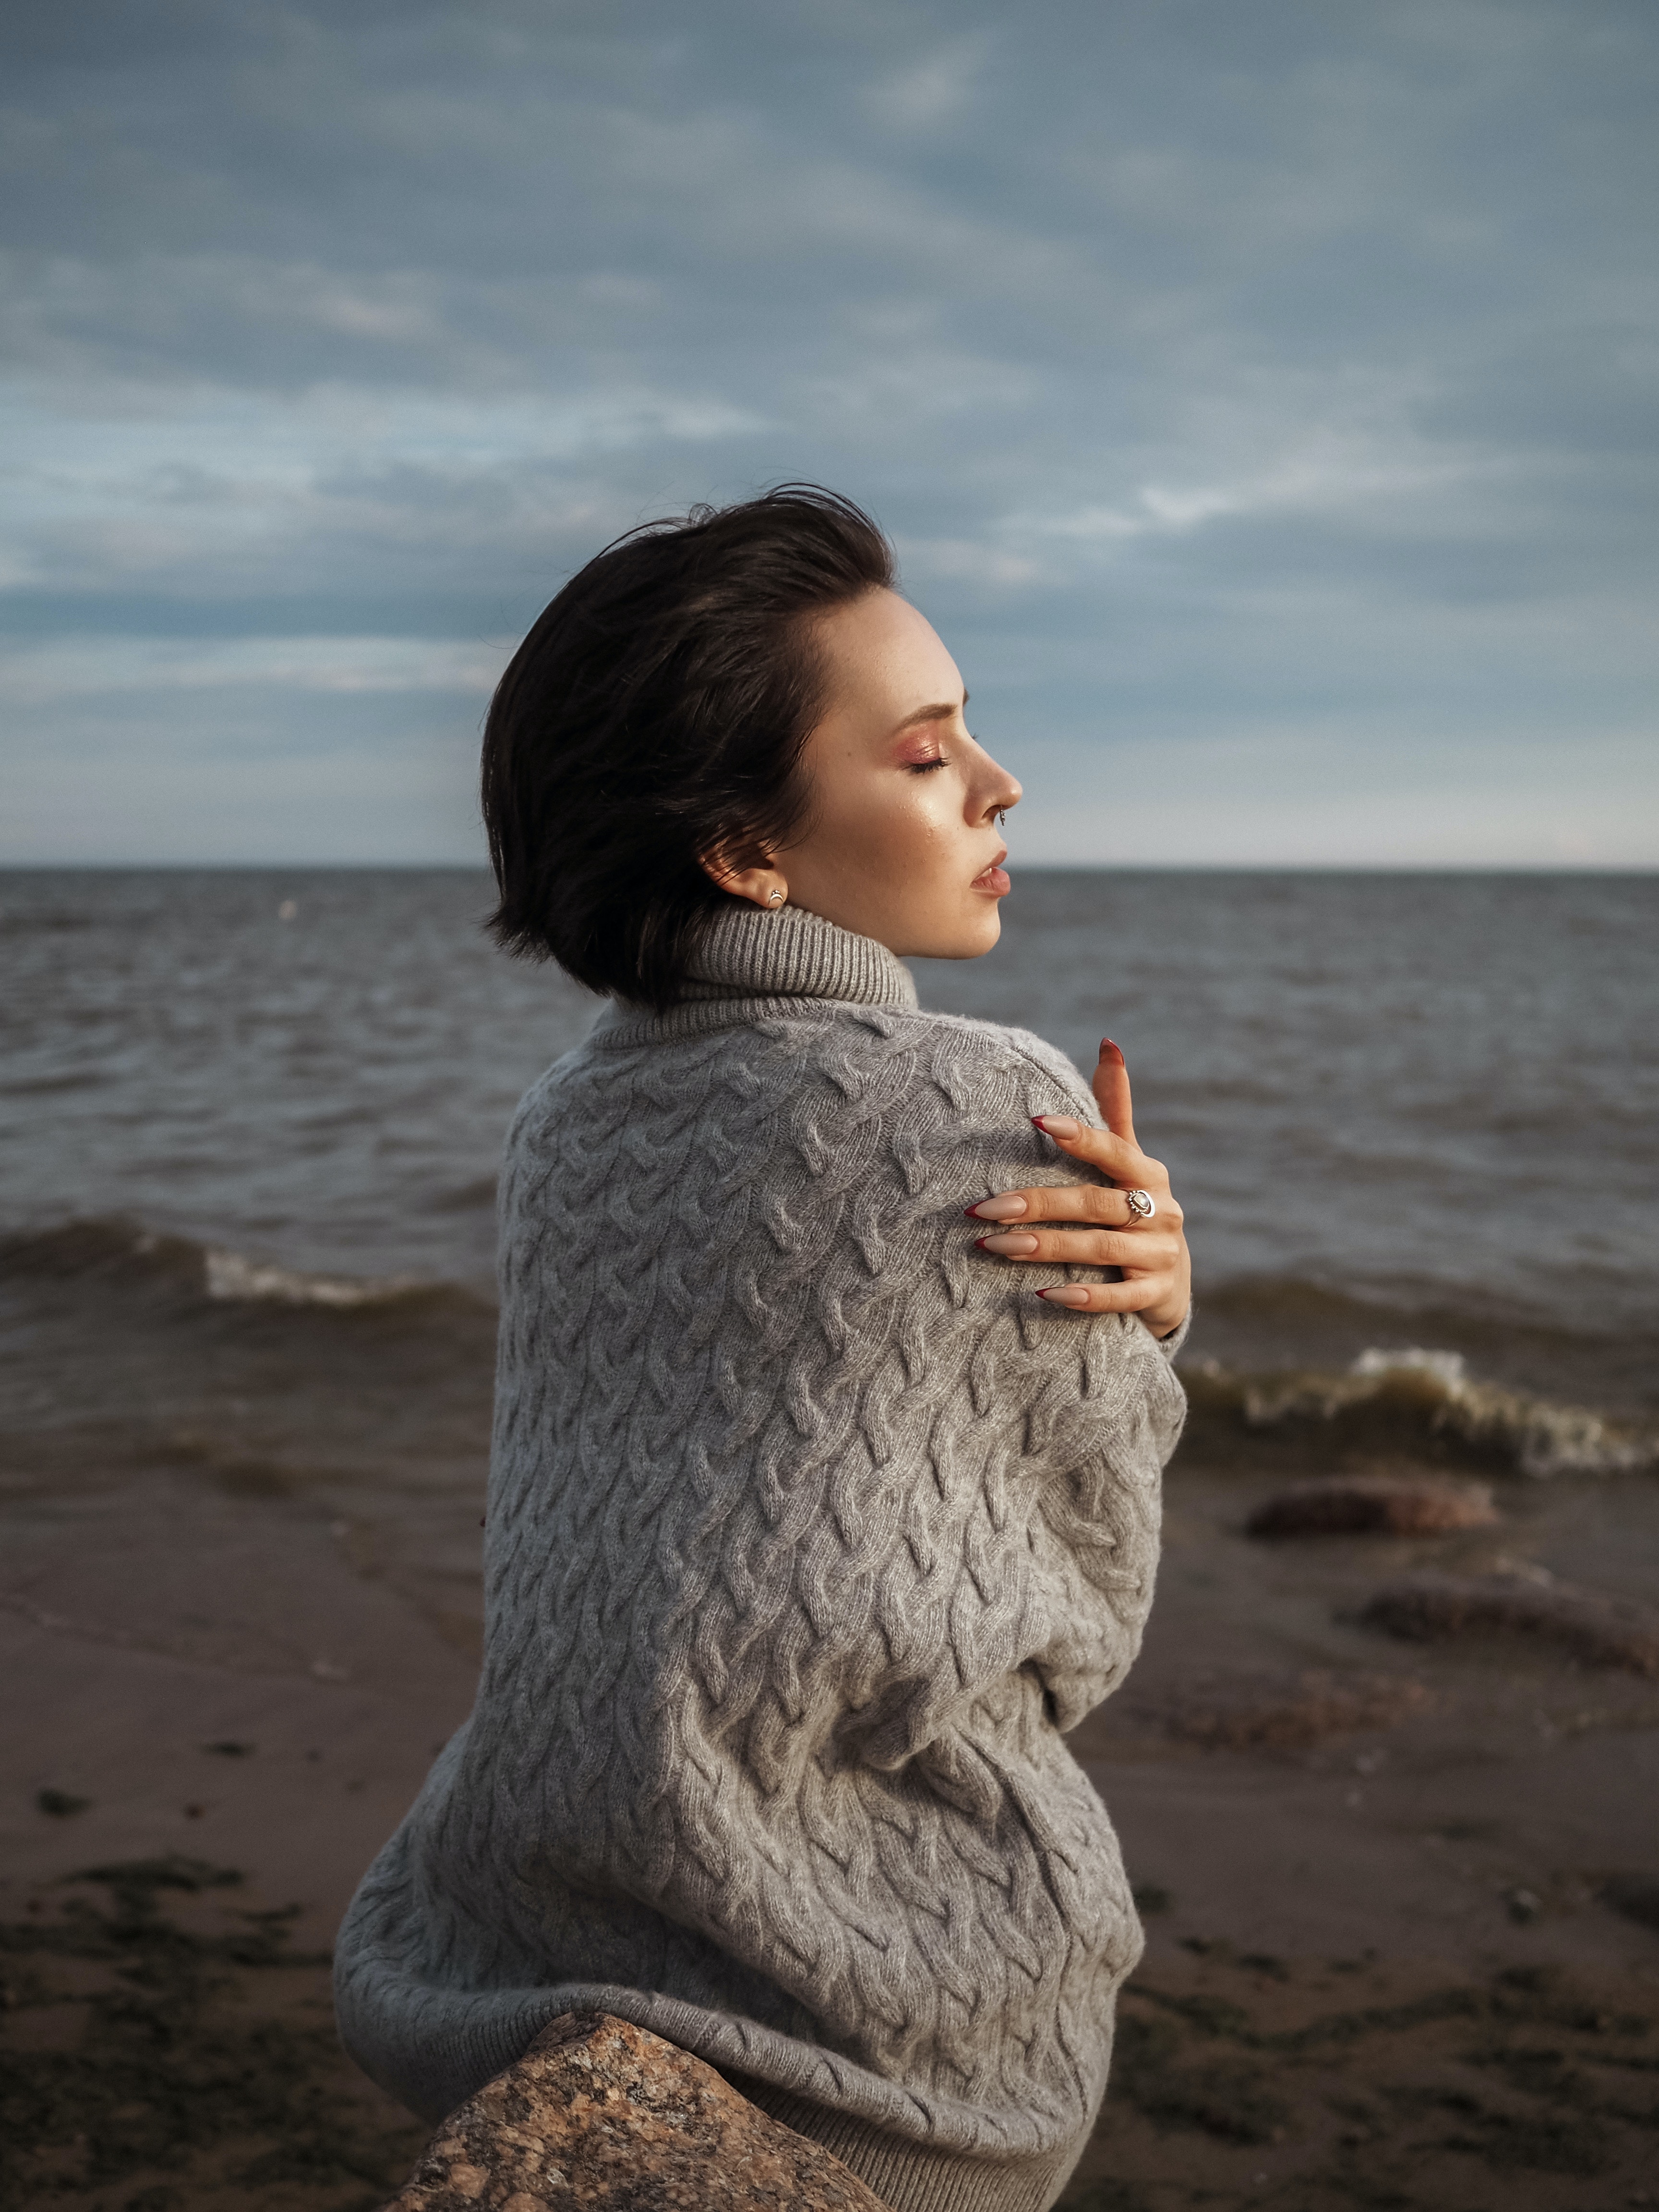
woman, water, head, sky, cloud, hairstyle, flash photography, sleeve, happy, People in nature, gesture, beach, wood, horizon, sand, fun, rock, ocean, coast, sitting, landscape, wind wave, portrait photography, fur, vacation, grass, wave, photo shoot, sea